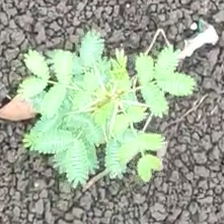
Weed species: Dwarf_cassia_(Chamaecrista pumila)